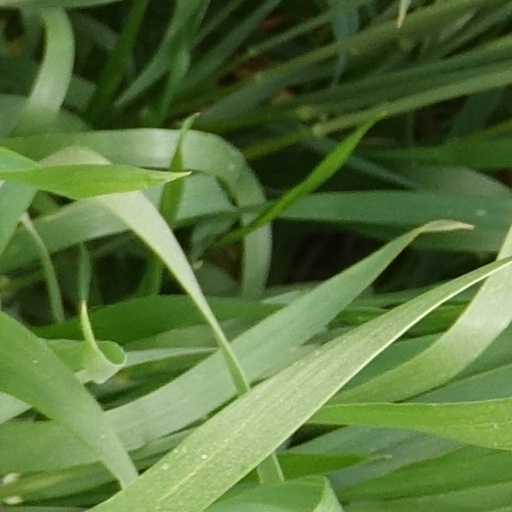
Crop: wheat